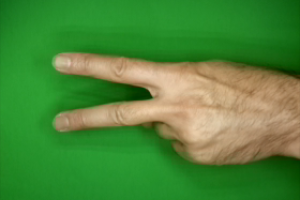
Label: scissors